Incognito (1997 film)

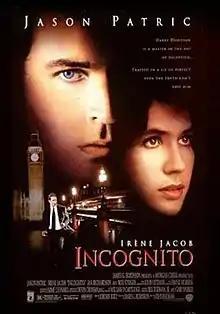
Theatrical release poster

Incognito is a 1997 American crime thriller film directed by John Badham and starring Jason Patric and Irene Jacob. Written by Jordan Katz, the film is about a talented art forger who paints a fake Rembrandt despite pressure from his dying father who urges him to use his talent on his own original paintings. The film is notable for a sequence that reveals the specific details involved in forgery, including canvas aging, precise paints, and other deceptions.